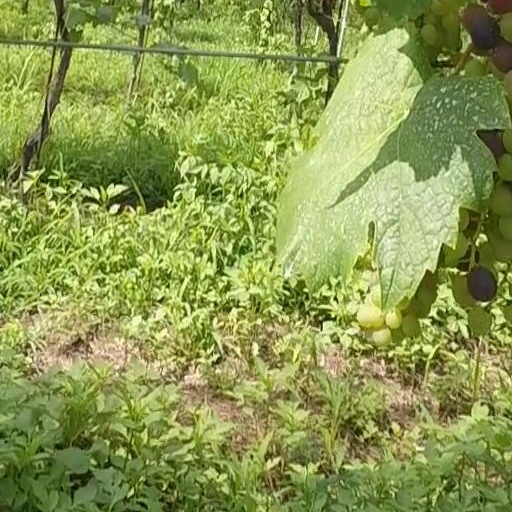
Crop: grape